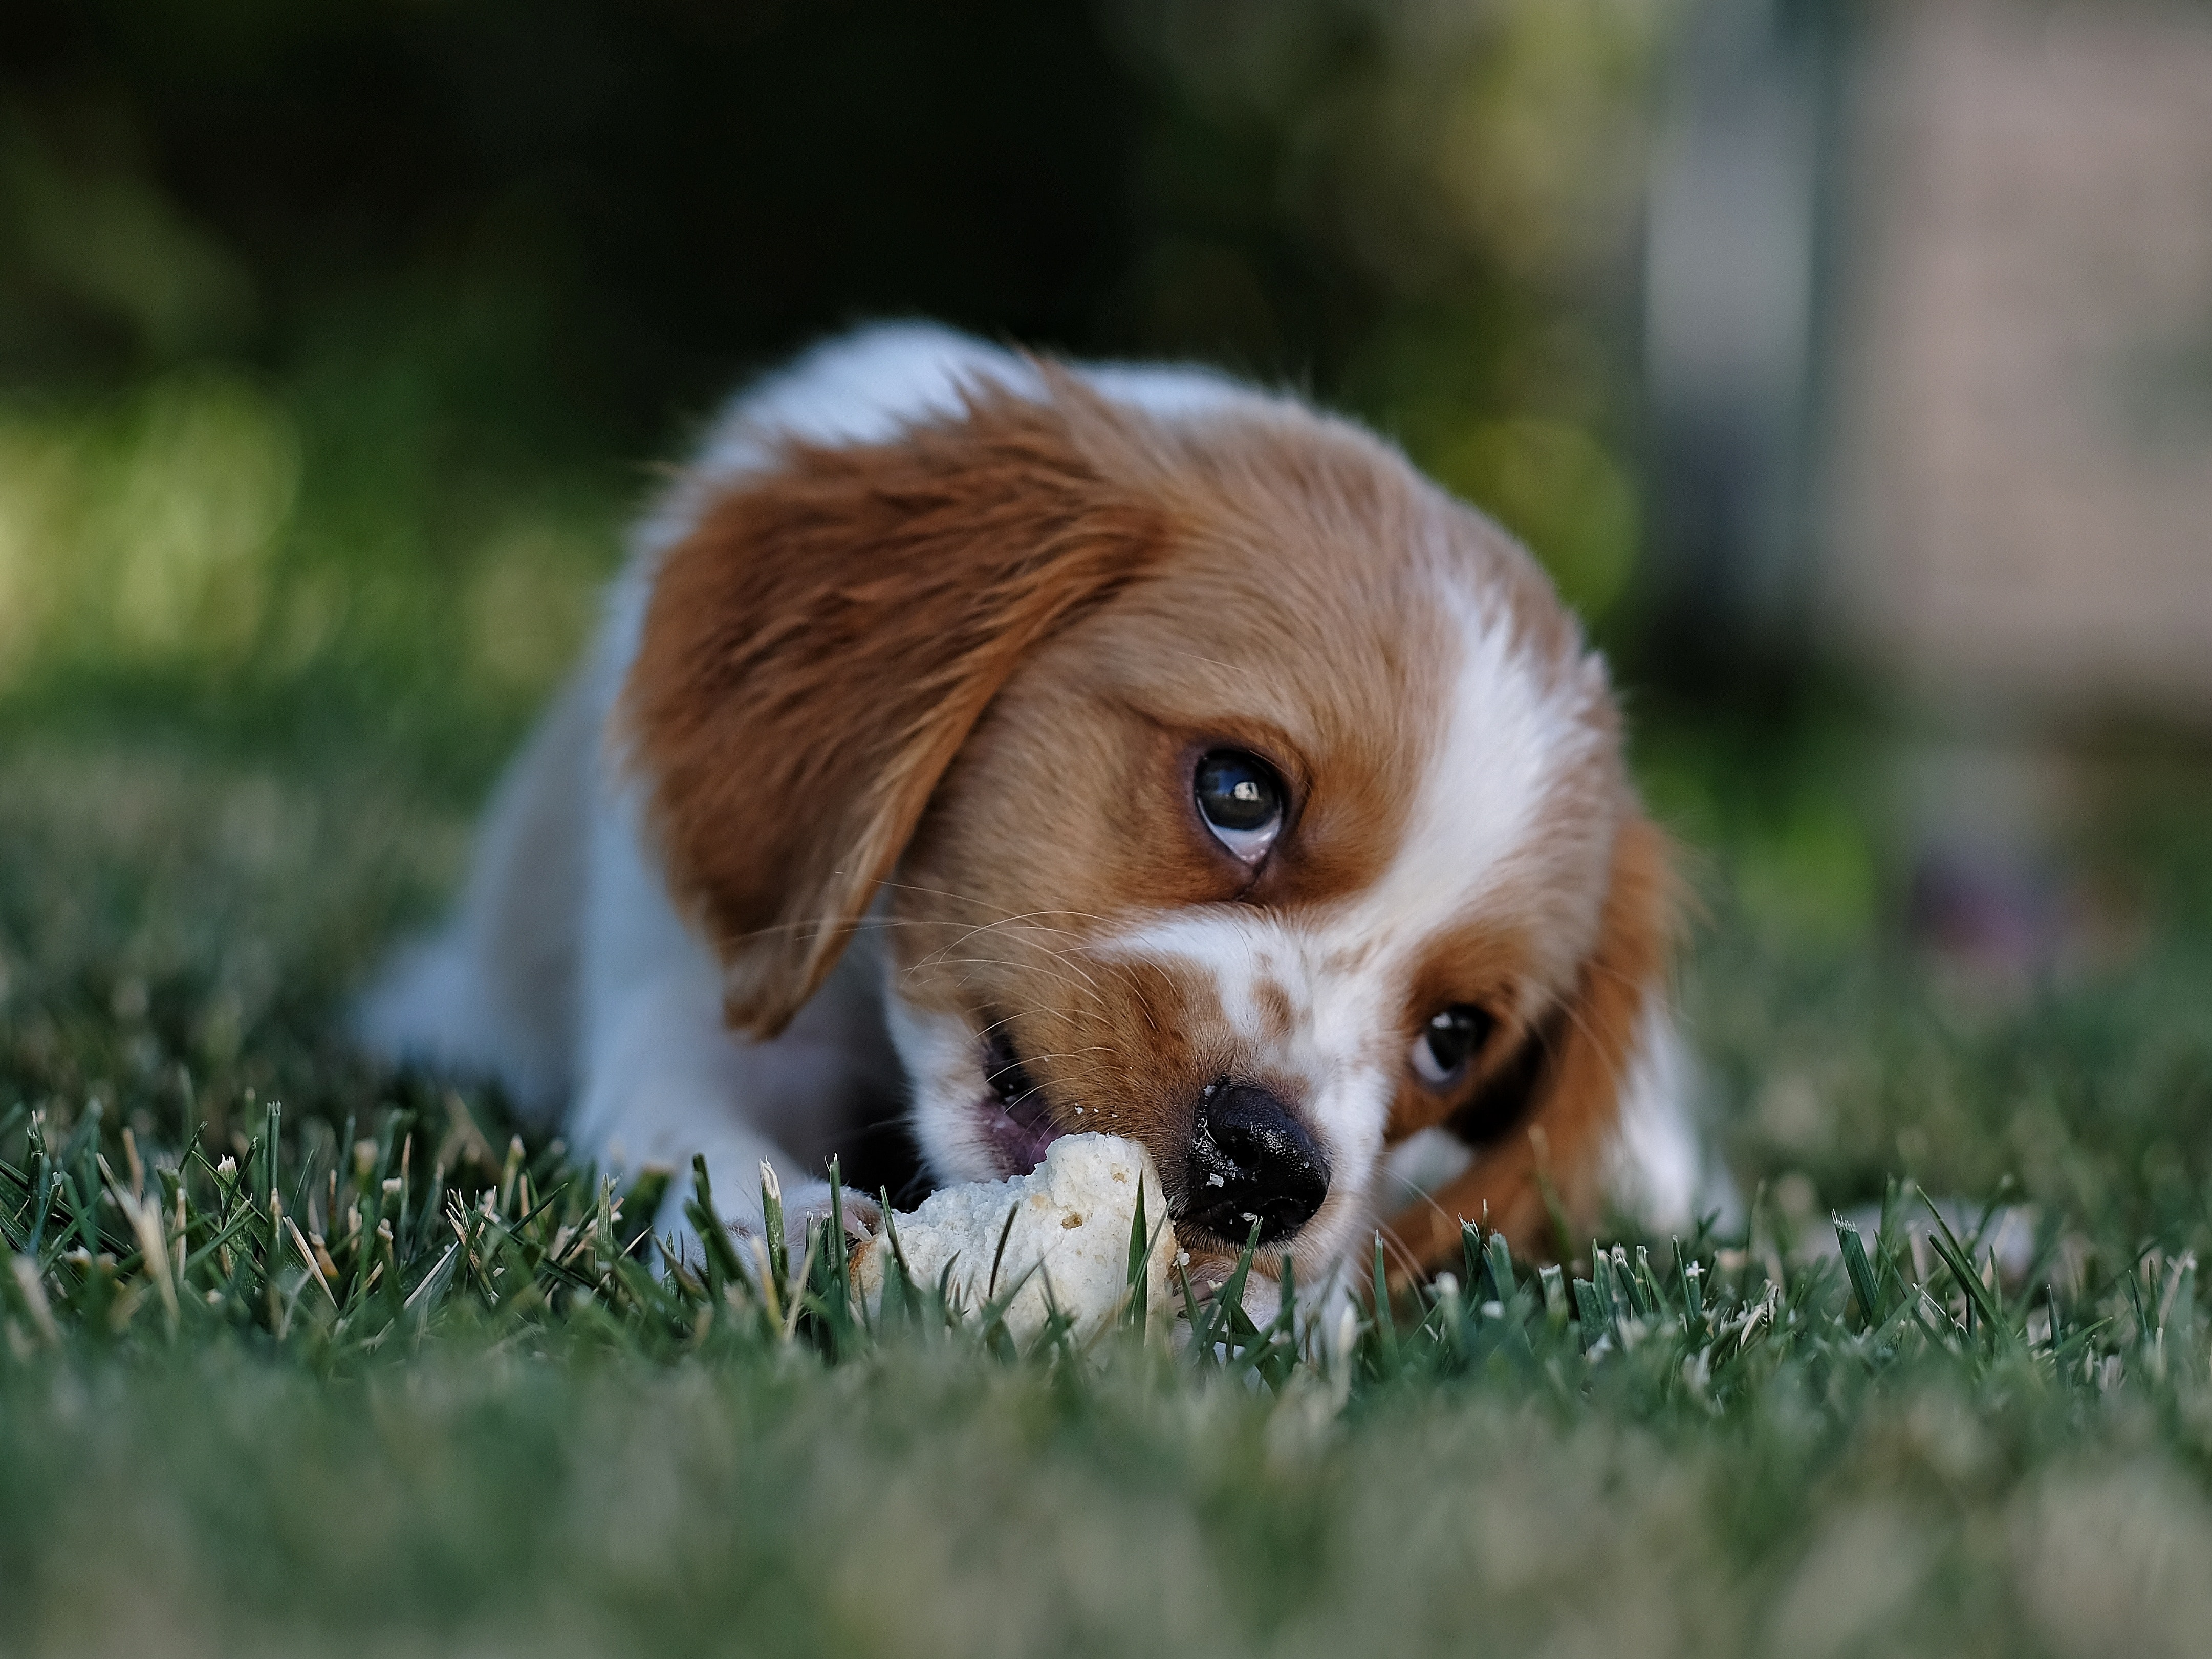
dog, mammal, vertebrate, canidae, dog breed, king charles spaniel, companion dog, cavalier king charles spaniel, carnivore, puppy, sporting group, grass, snout, spaniel, kooikerhondje, toy dog, phalene, fawn